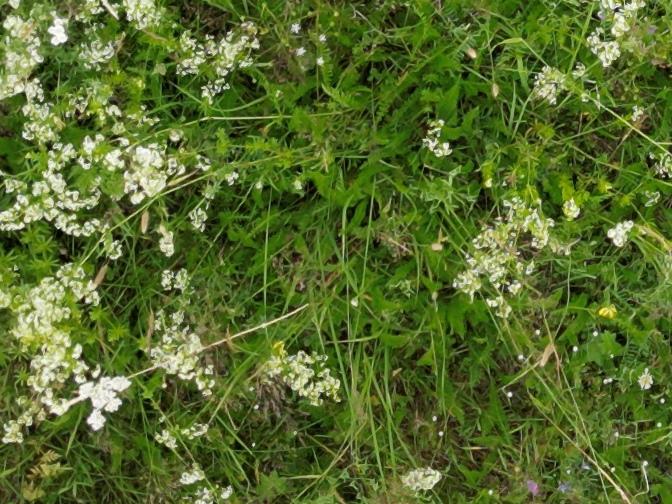
Flowers visible: yarrow flowers, yarrow flowers, yarrow flowers, yarrow flowers, yarrow flowers, yarrow flowers, yarrow flowers, yarrow flowers, yarrow flowers, yarrow flowers, yarrow flowers, yarrow flowers, yarrow flowers, yarrow flowers, yarrow flowers, yarrow flowers